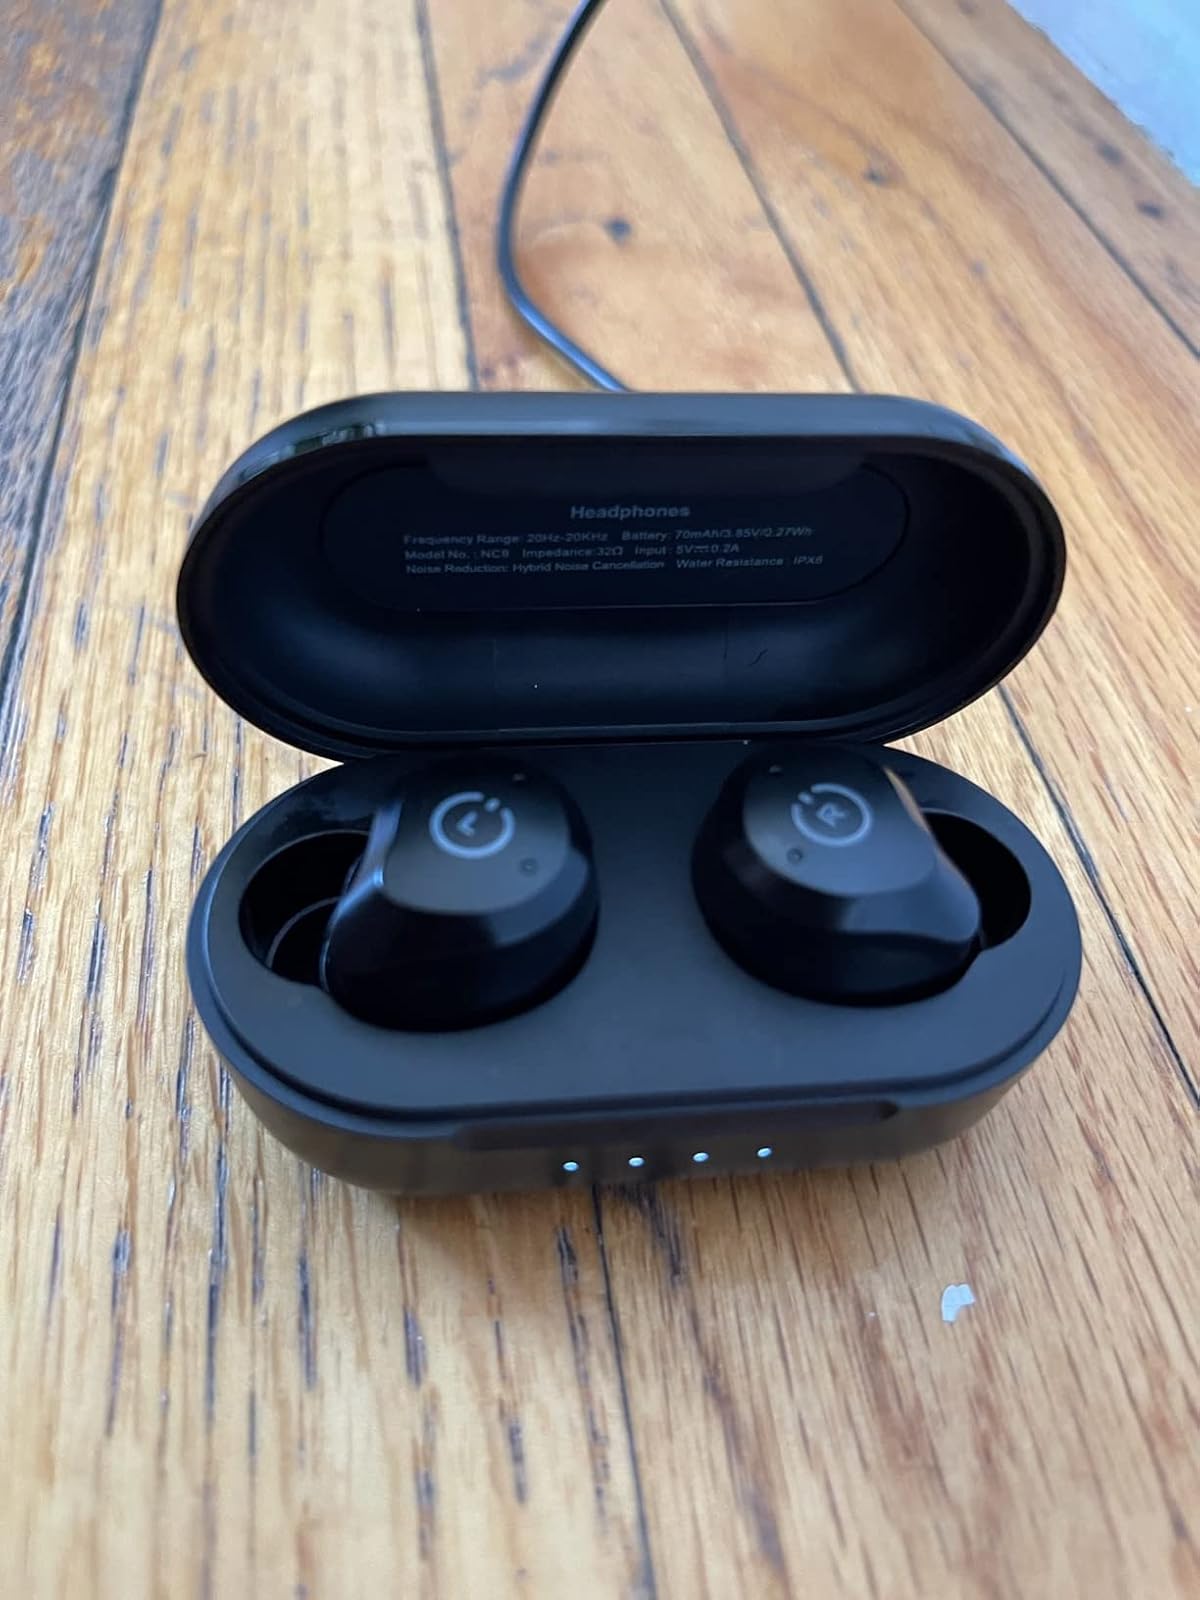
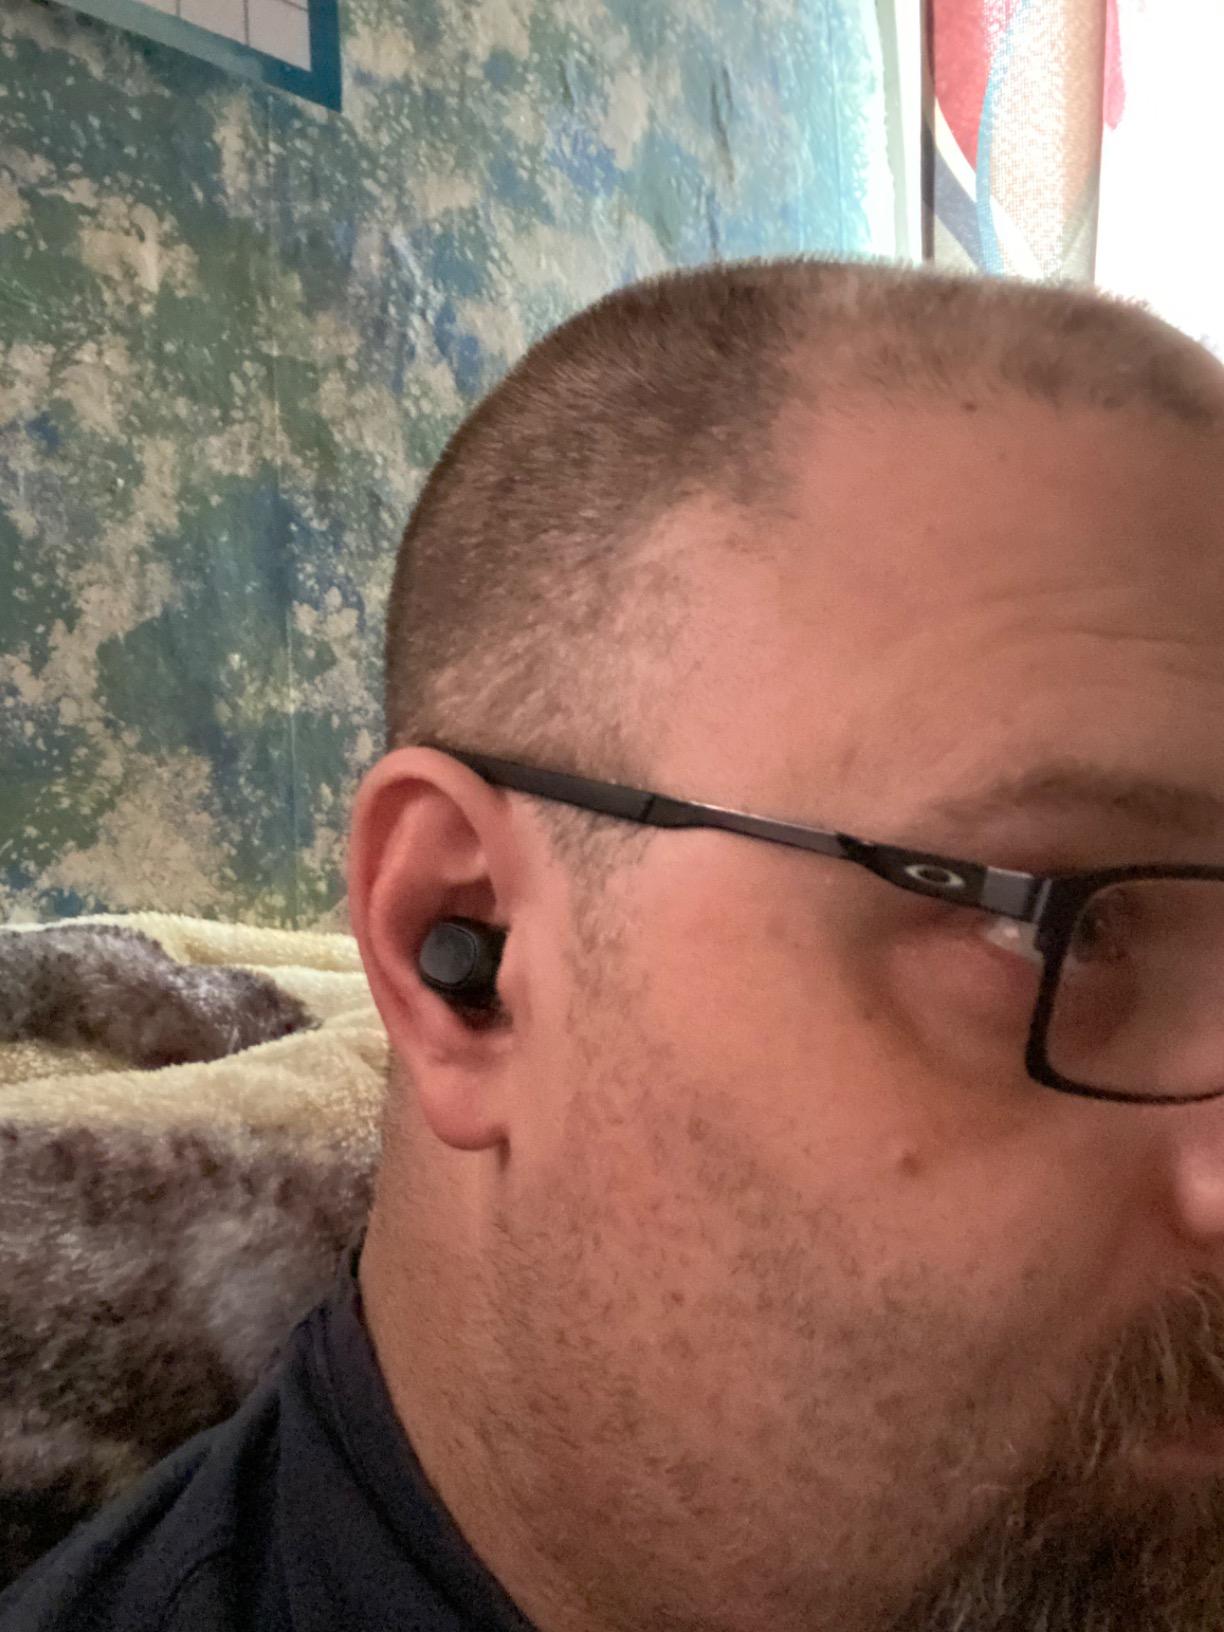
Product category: earbuds
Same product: no